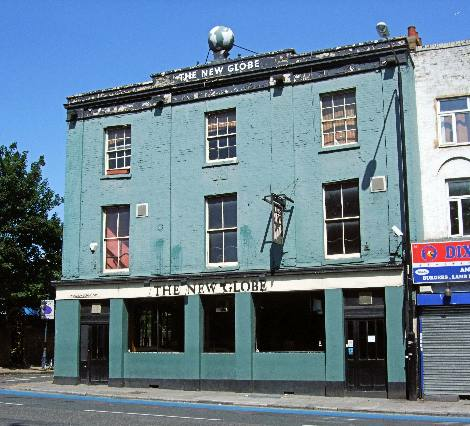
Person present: No